Italian destroyer Zeffiro (1927)

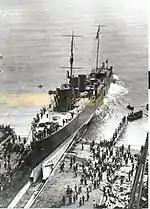
Launch of "Zeffiro" in Genoa-Sestri Ponente in 1927

"Zeffiro" was laid down by Gio. Ansaldo & C. at their Genoa-Sestri Ponente shipyard on 29 April 1925, launched on 27 May 1927 and completed on 15 May 1928. Upon her completion "Zeffiro", together with , and , was assigned to the 1st Squadron of the I Destroyer Flotilla based at La Spezia. Between 1929 and 1932 she carried out several training cruises in the Mediterranean. In 1932 during the training exercises she was hit by a defective torpedo launched by . In 1931 "Zeffiro" together with , and as well as old cruiser were part of II Naval Division. In 1934 after another reorganization "Zeffiro" as well as , and were again reunited, now forming the 4th Destroyer Squadron, part of II Naval Division.